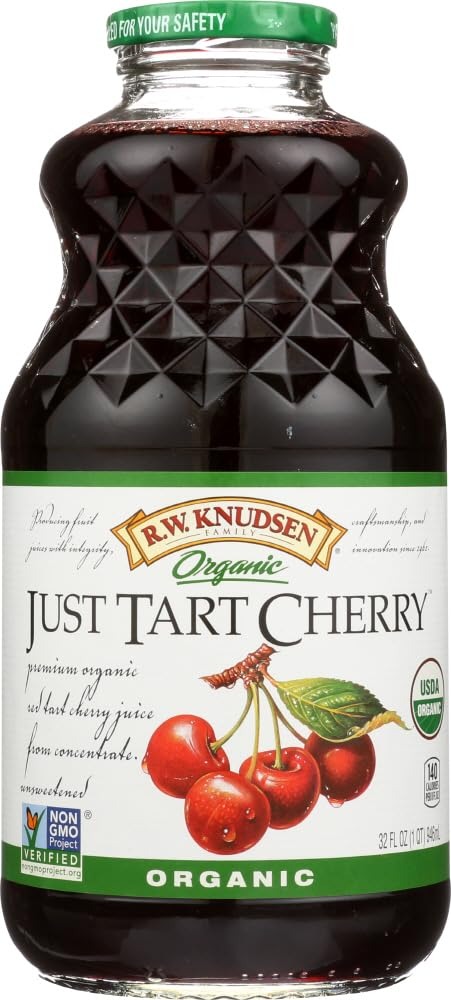
Item Name: Knudsen Just Juice, Tart Cherry 32 fl.oz (Pack of 3) by Knudsen
Bullet Point 1: Made with the finest all-natural ingredients.
Bullet Point 2: No preservatives and no artificial flavors - for goodness sake
Product Description: Premium organic red tart cherry juice from concentrate. Sweetened. Producing fruit juices with integrity, craftsmanship and innovation since 1961. USDA organic. Made with the finest all-natural ingredients.
Value: 96.0
Unit: Fl Oz

Price: 7.155